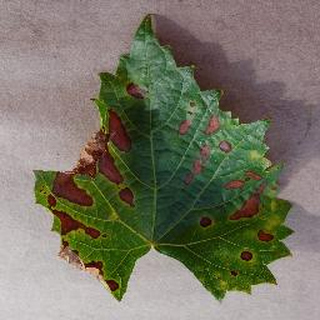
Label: grape_esca_black_measles